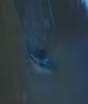
Face region: eyes (orbital_tightening_and_eye_area)
Pain indicator: obviously_present